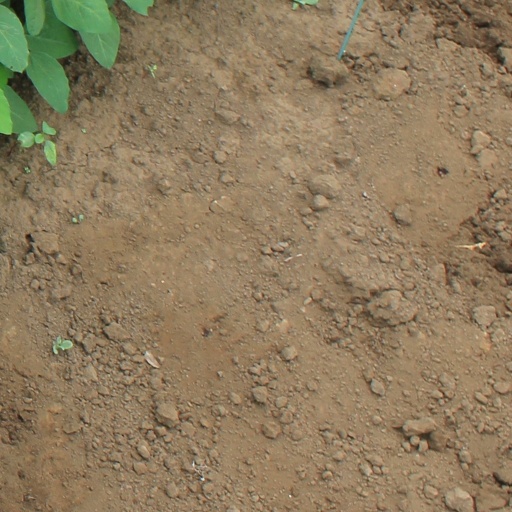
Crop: soybean